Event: Nepal Earthquake
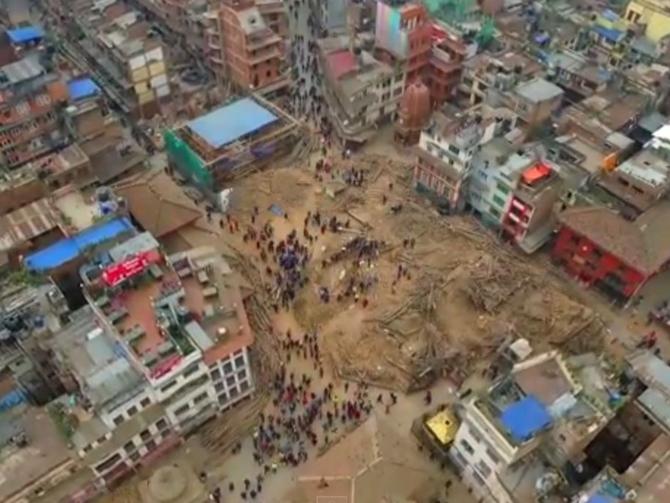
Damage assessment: damage